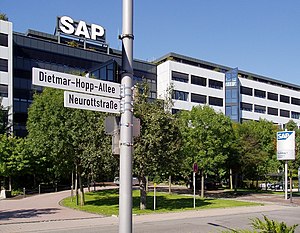
SAP SE
SAP SE er det største europæiske softwarefirma og det fjerdestørste i verden efter Microsoft, IBM og Oracle regnet efter omsætning. Firmaet har hovedsæde i Walldorf, Tyskland.